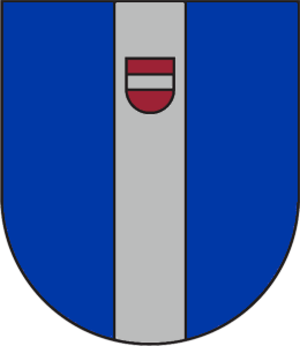
Ape est une ville de Lettonie, située dans la région de Vidzeme, à la frontière estonienne, à 177 km au nord-est de Riga sur la rivière Vaidava. Elle a été fondée en 1420 et obtint le statut de ville en 1928. Jusqu'à la réforme territoriale du 2009, la commune faisait partie du district de Alūksne. Aujourd'hui, c'est le centre administratif de Apes novads. Les principales activités économiques sont le travail du bois et l'industrie agroalimentaire.